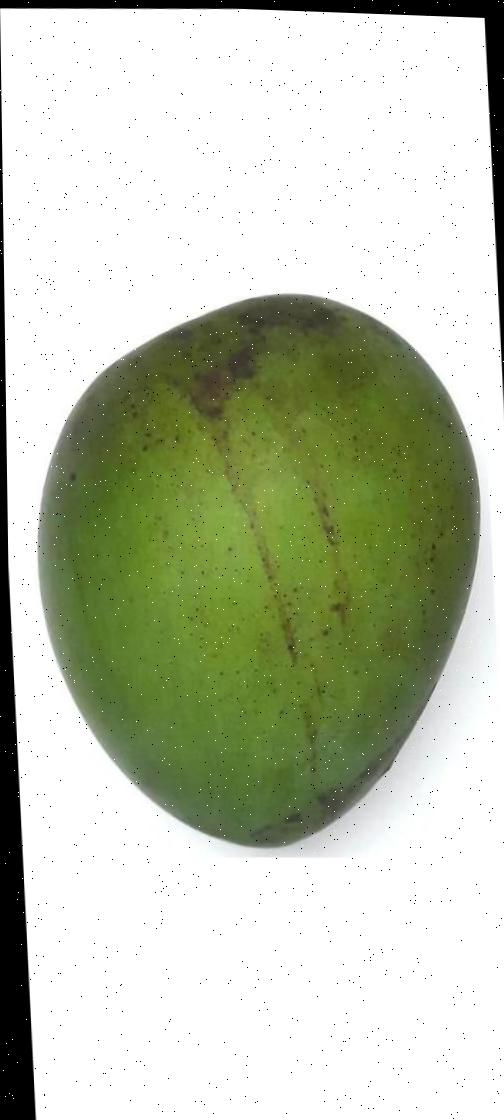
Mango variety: Harivanga